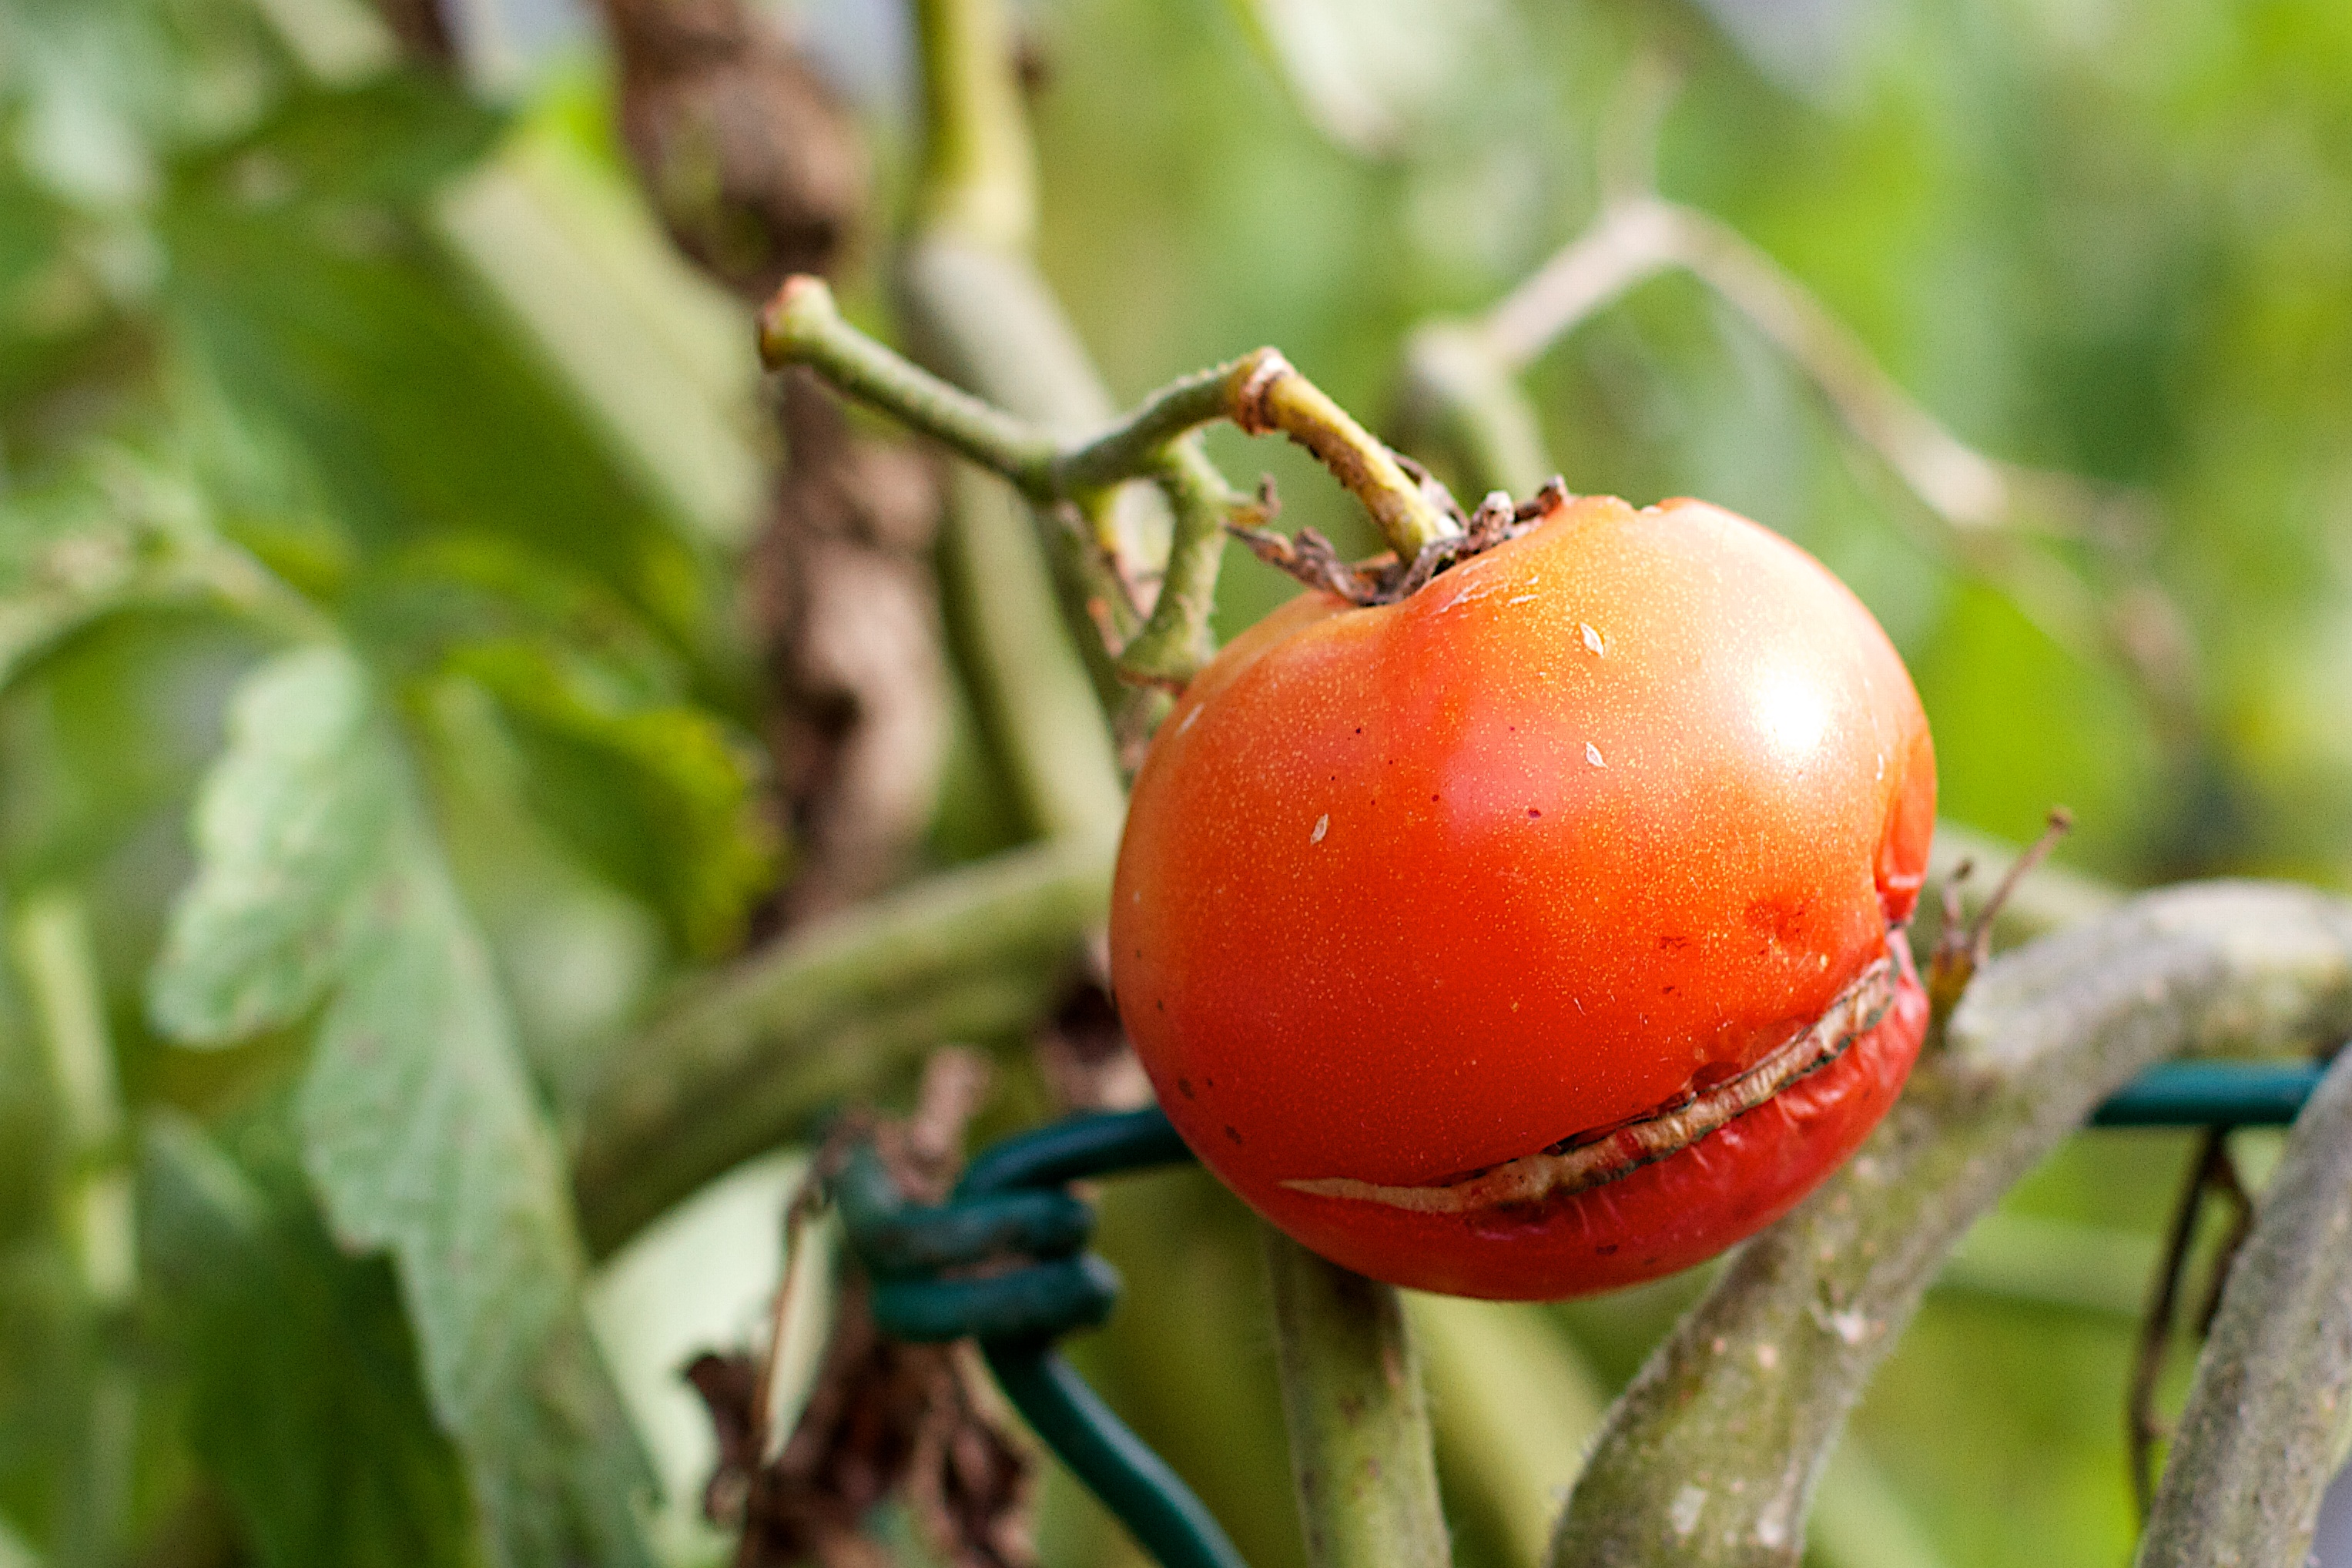
branch, plant, fruit, flower, food, produce, vegetable, botany, flora, tomato, close up, diospyros, rose hip, macro photography, flowering plant, acerola, malpighia, land plant, potato and tomato genus